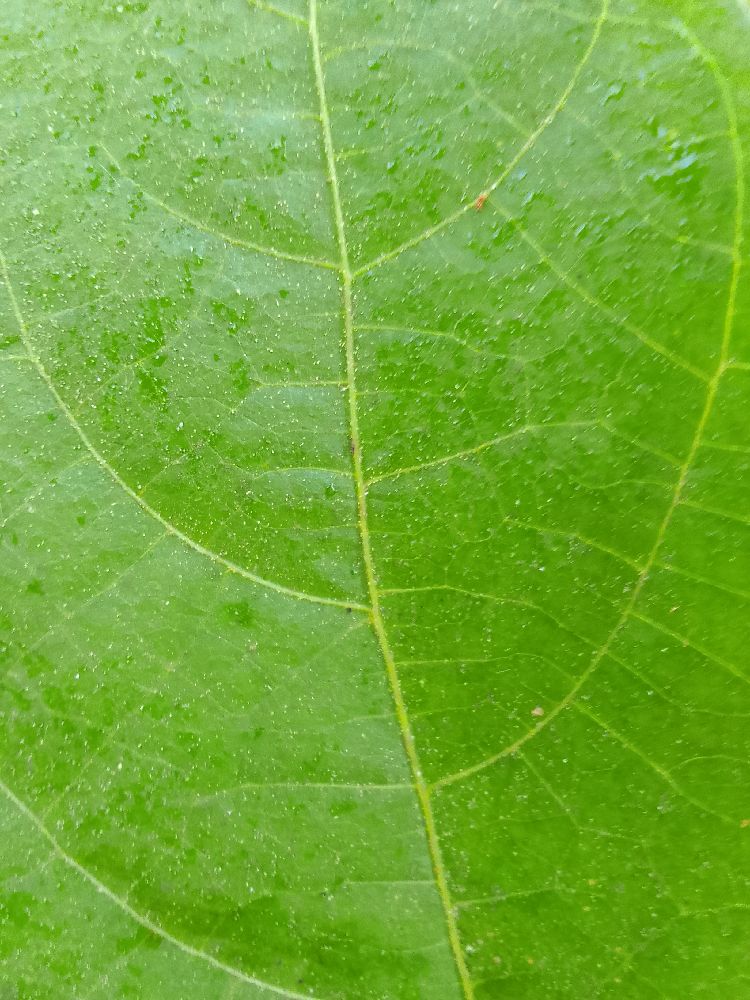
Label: healthy